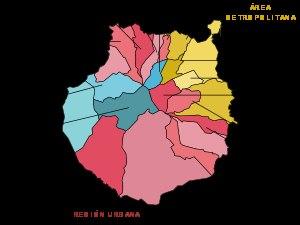
Grande Canarie, en espagnol Gran Canaria, est une île d'Espagne située dans l'océan Atlantique et faisant partie des îles Canaries. Deuxième île la plus peuplée de cet archipel après Tenerife, Grande Canarie est parfois comparée à un continent en miniature en raison de la diversité de ses paysages et de ses climats. Grande Canarie avec une superficie de 1 560 kilomètres carrés et une altitude maximum de 1 956 m avec le pic de las Nieves, est la troisième plus grande île de l'archipel en étendue et en altitude.